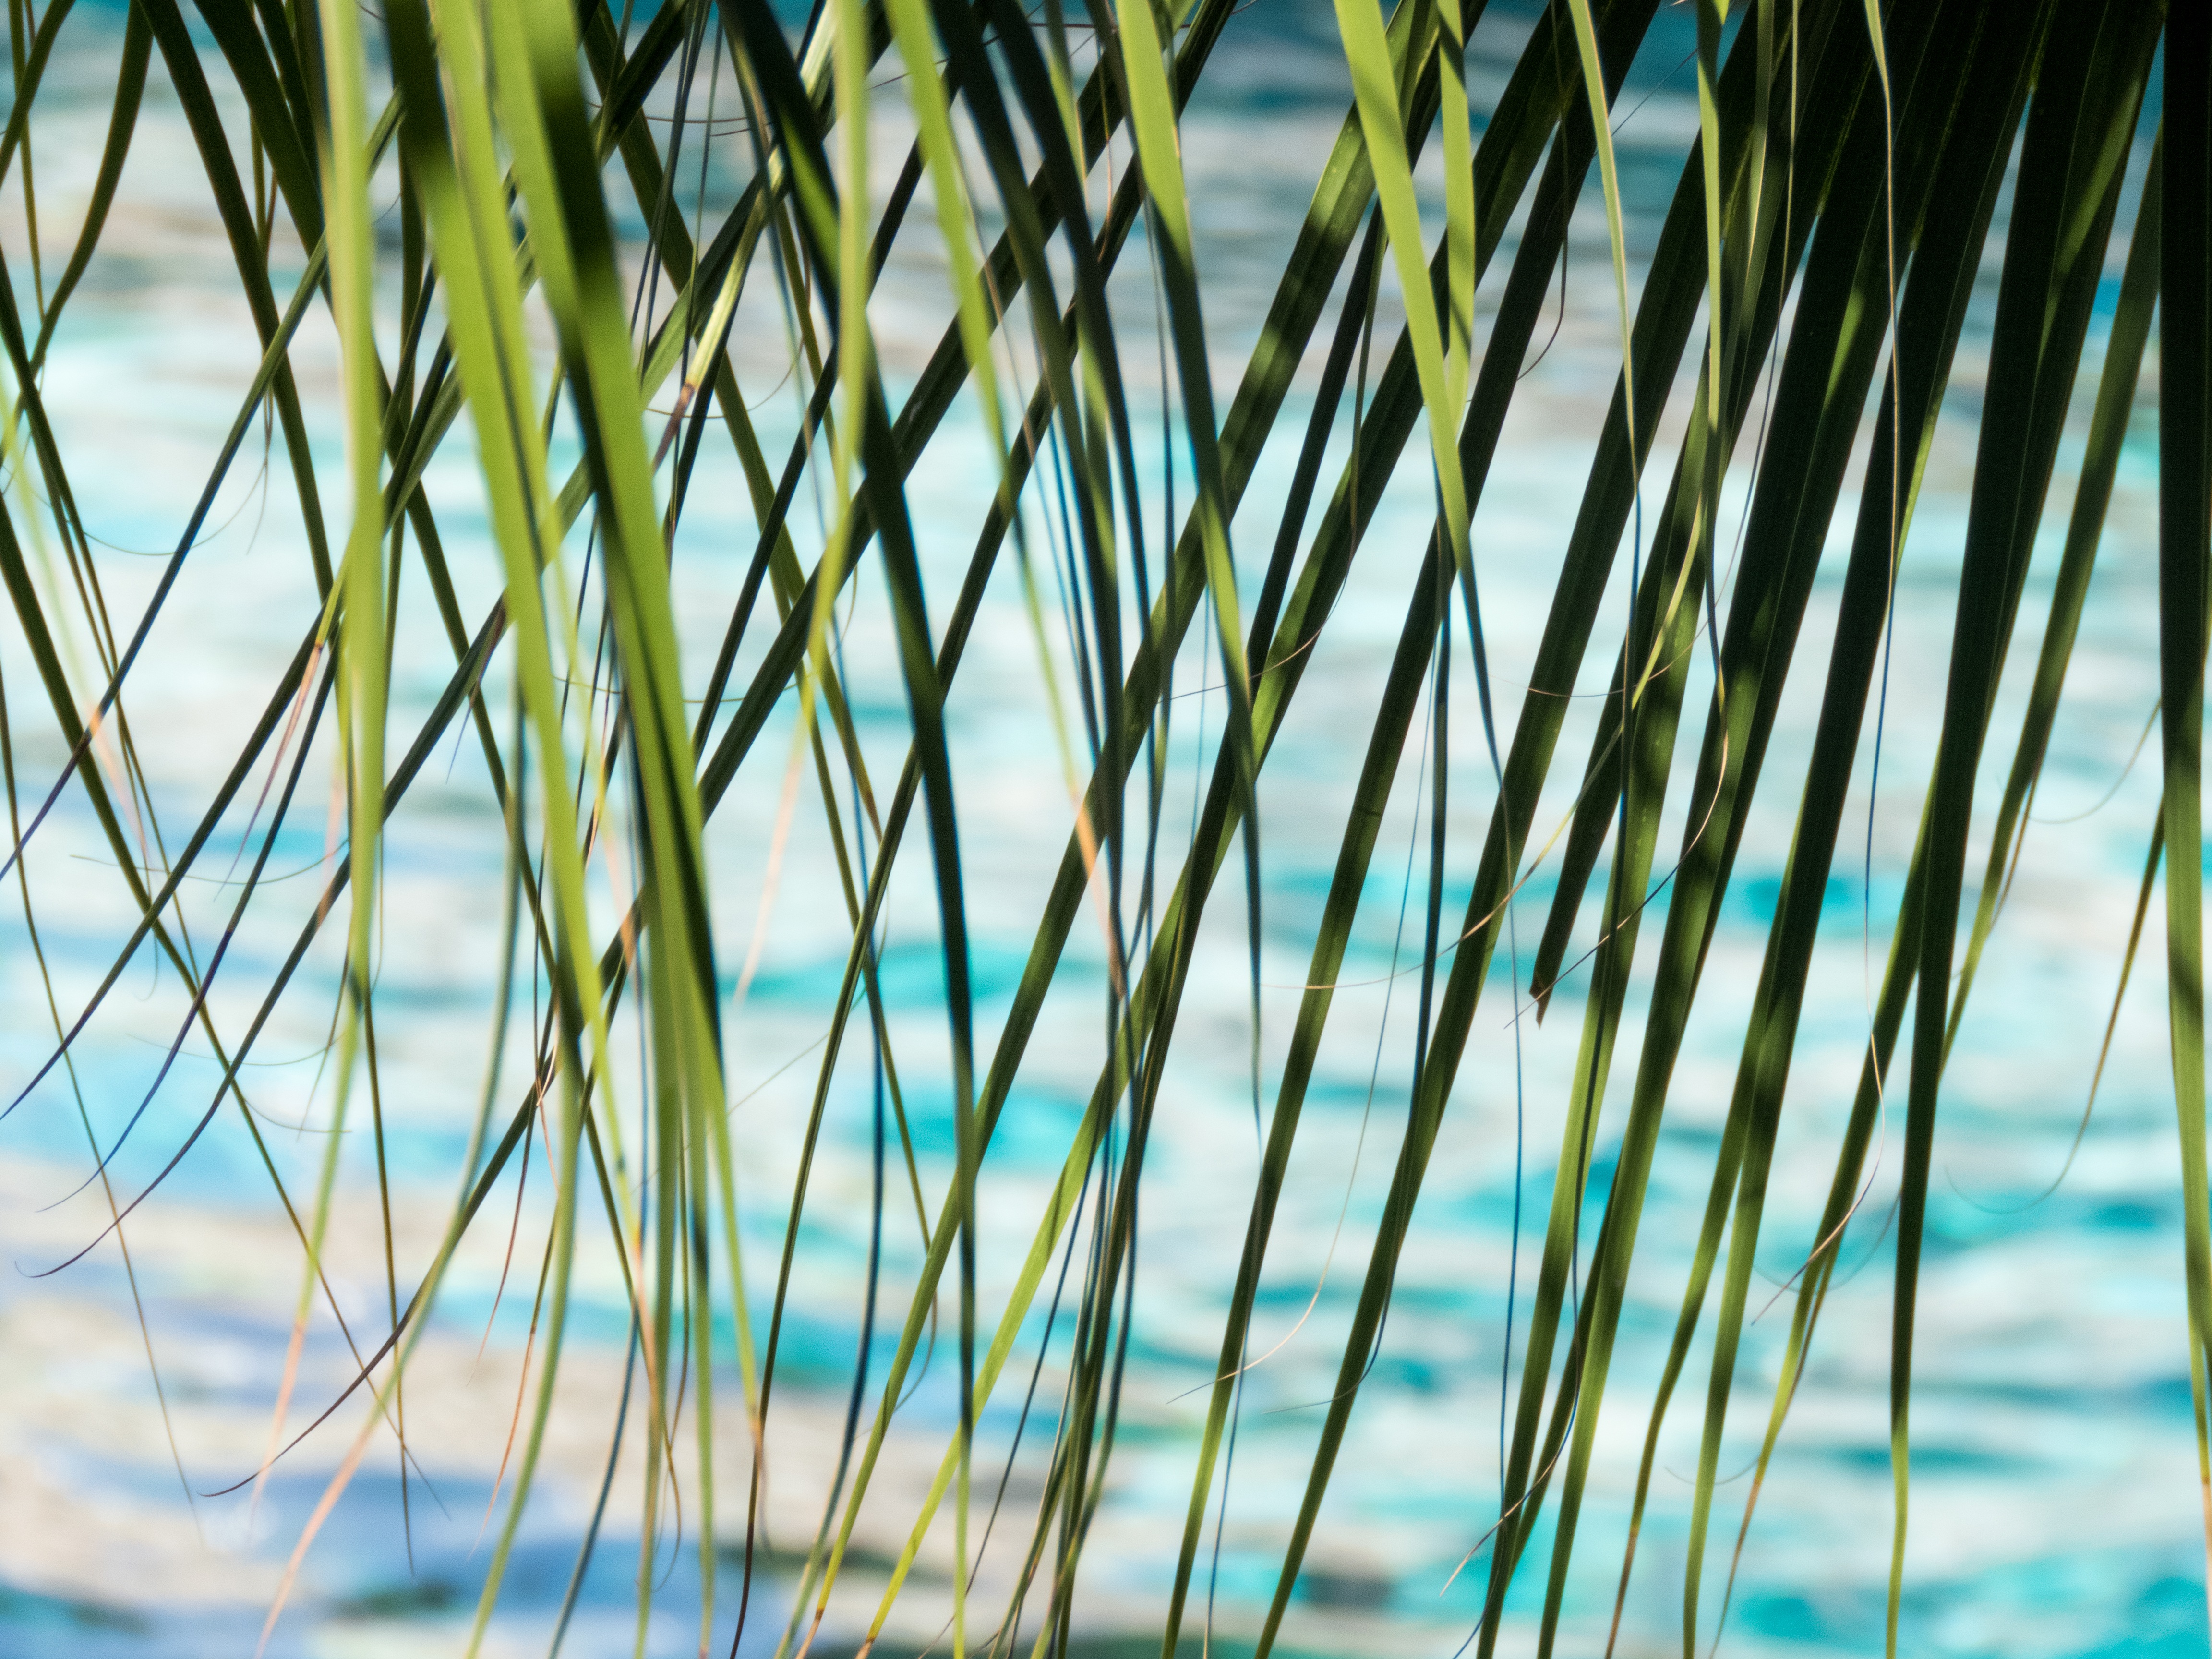
sea, tree, water, grass, ocean, branch, plant, sunlight, leaf, flower, line, green, tropical, leaves, grass family, plant stem, arecales